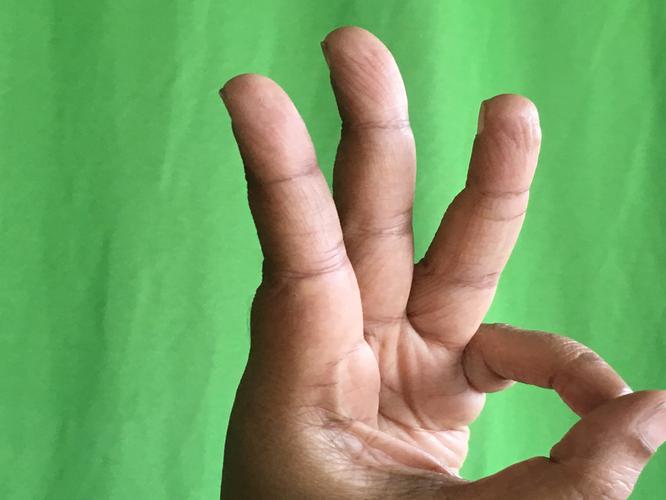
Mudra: Trishulam
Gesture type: single_hand